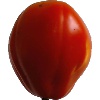
Label: Tomato 1